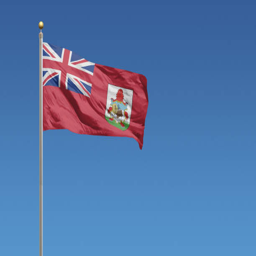
national flag on a clear blue sky